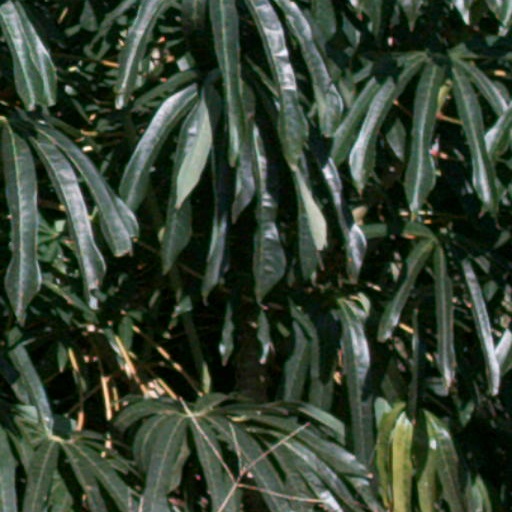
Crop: cassava